Ford Escort (North America)

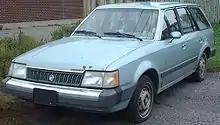
1986–1987 Mercury Lynx wagon

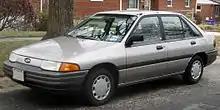
1991–1992 Ford Escort LX 5-door

The first-generation Ford Escort was marketed by Lincoln-Mercury as the Mercury Lynx. The successor to the Mercury Bobcat, the Lynx also adopted a nameplate derived from wild cats. Sharing its entire body with the Escort, the Lynx differed from its Ford counterpart primarily in its grille styling, parking light and taillamp lenses, and the use of additional chrome trim. Similar to the Escort, the Lynx was introduced in base, L, GL, GS, LS, and RS trims; the Mercury LN7 was the divisional counterpart of the Ford EXP.